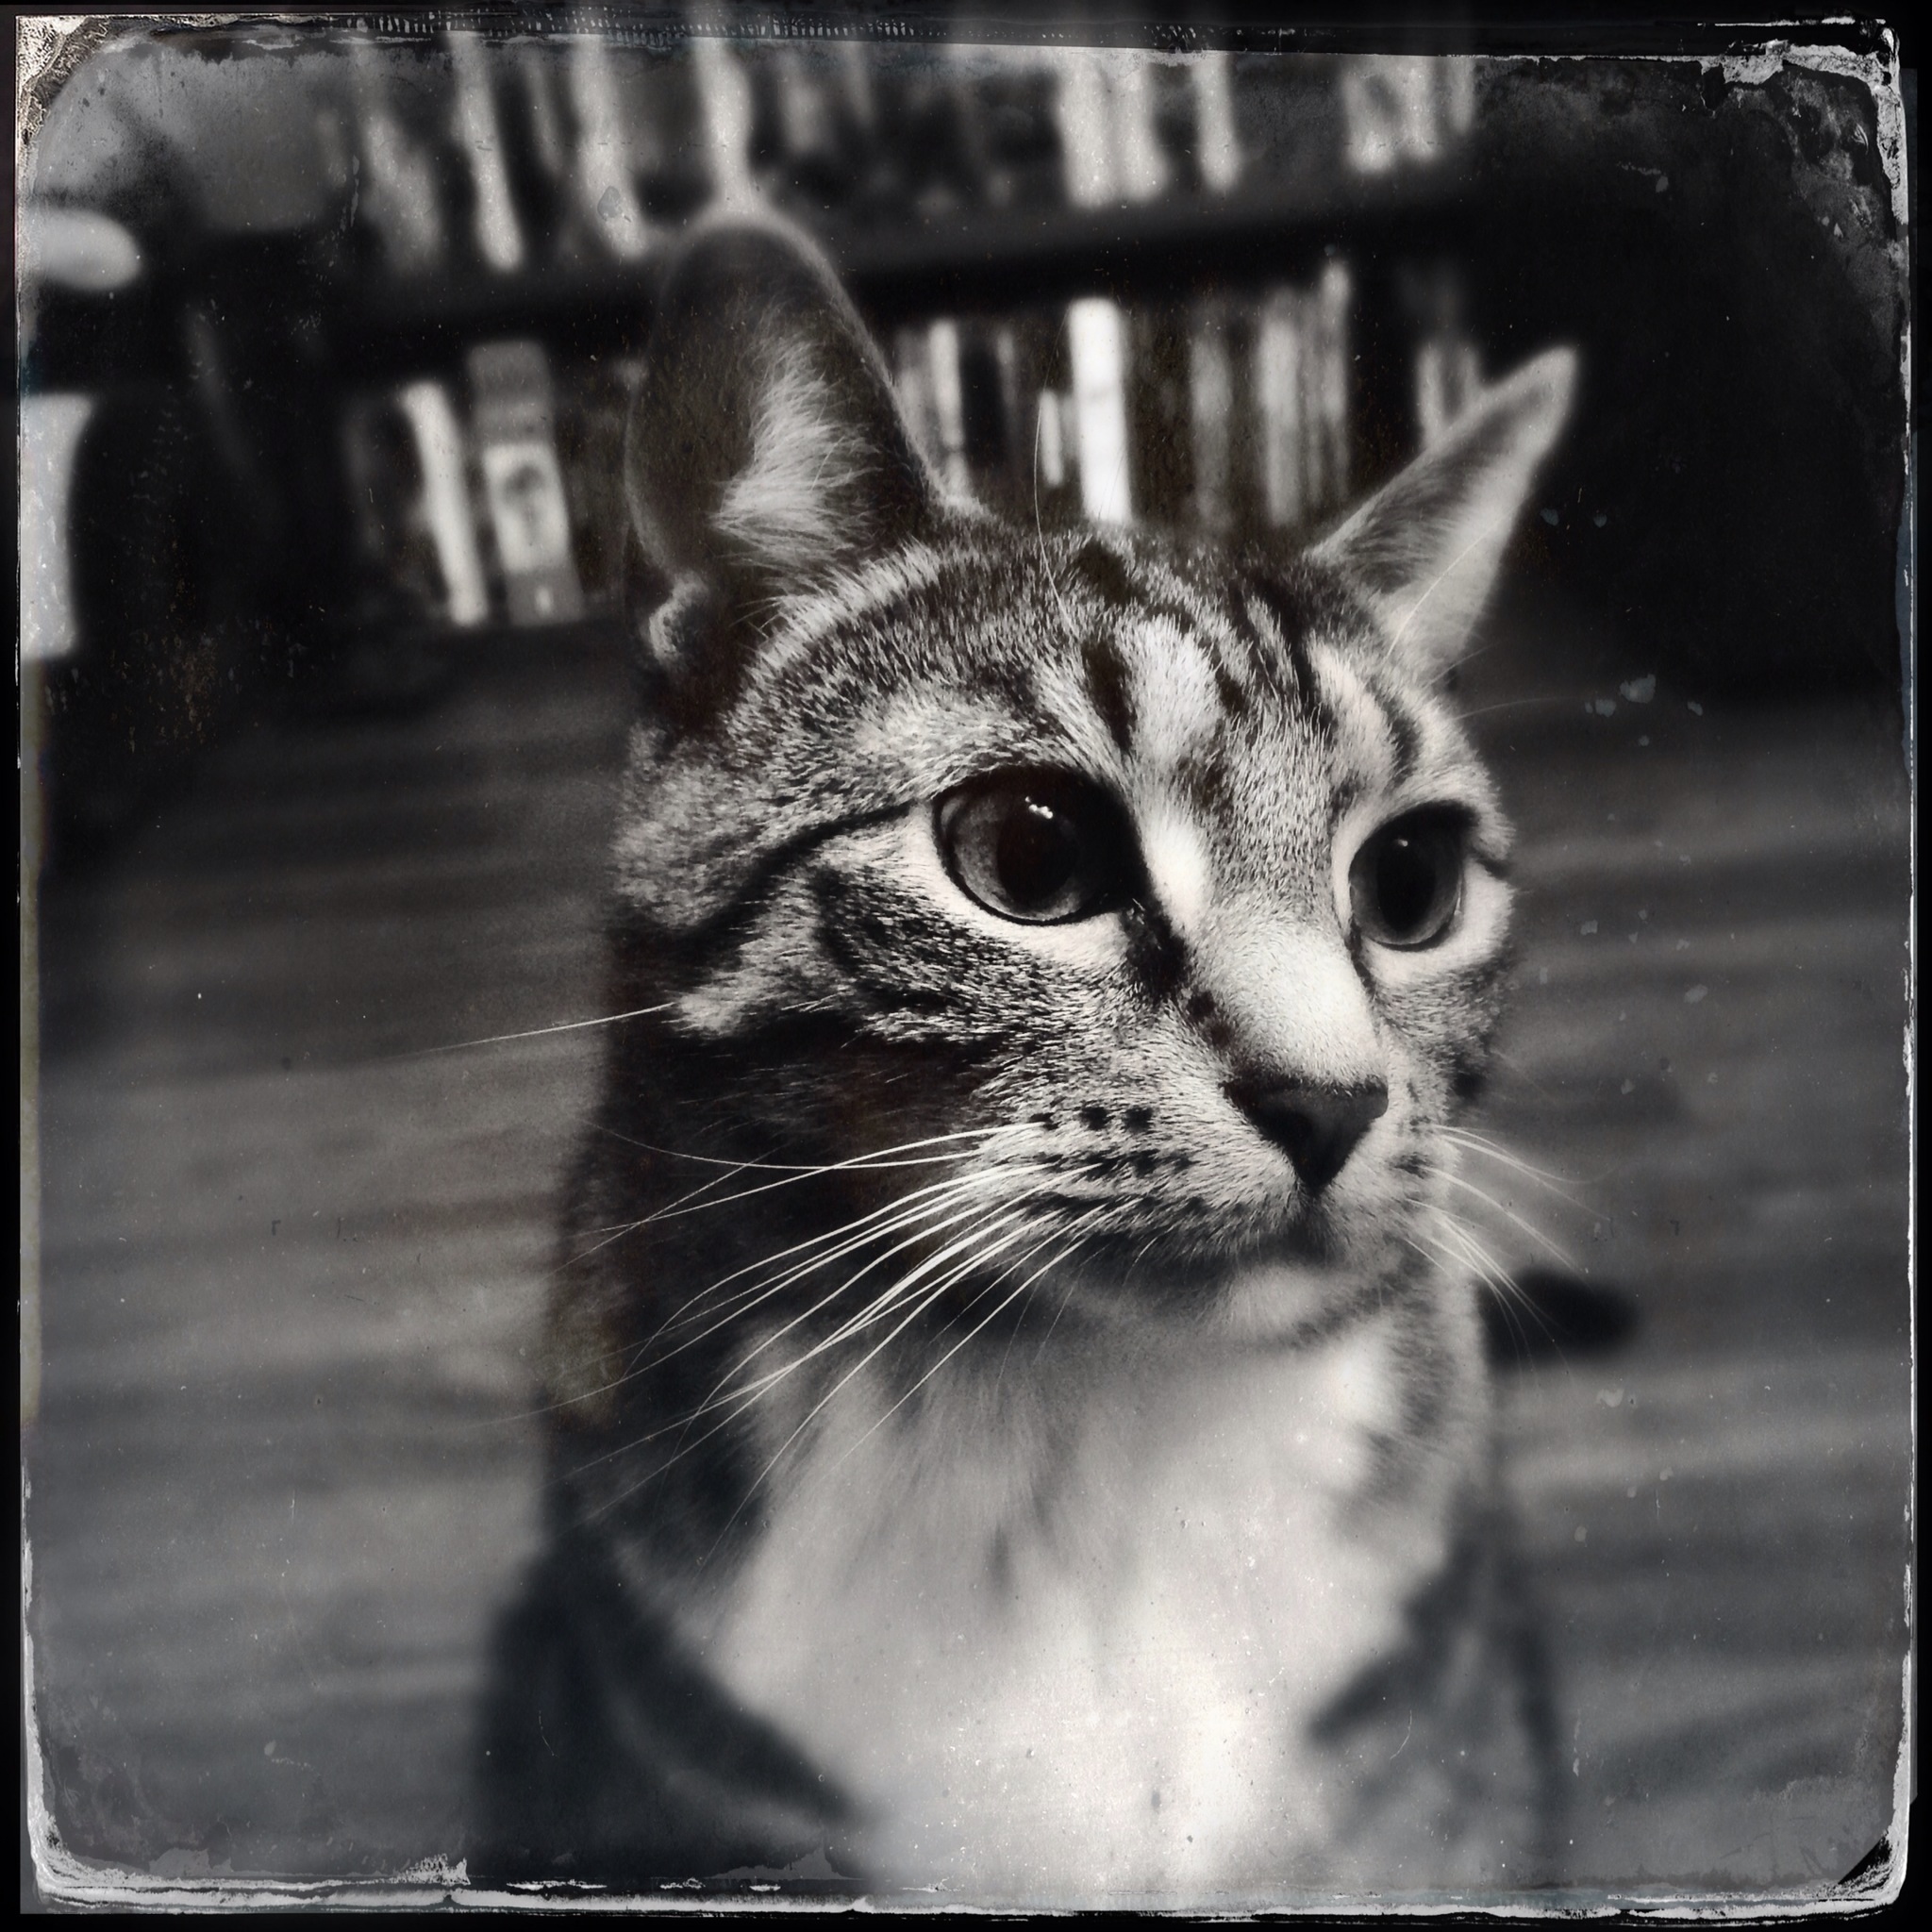
black and white, white, animal, cute, pet, cat, mammal, black, monochrome, fauna, whiskers, adidas, vertebrate, mieze, animal world, domestic cat, cat face, monochrome photography, small to medium sized cats, cat like mammal, american shorthair